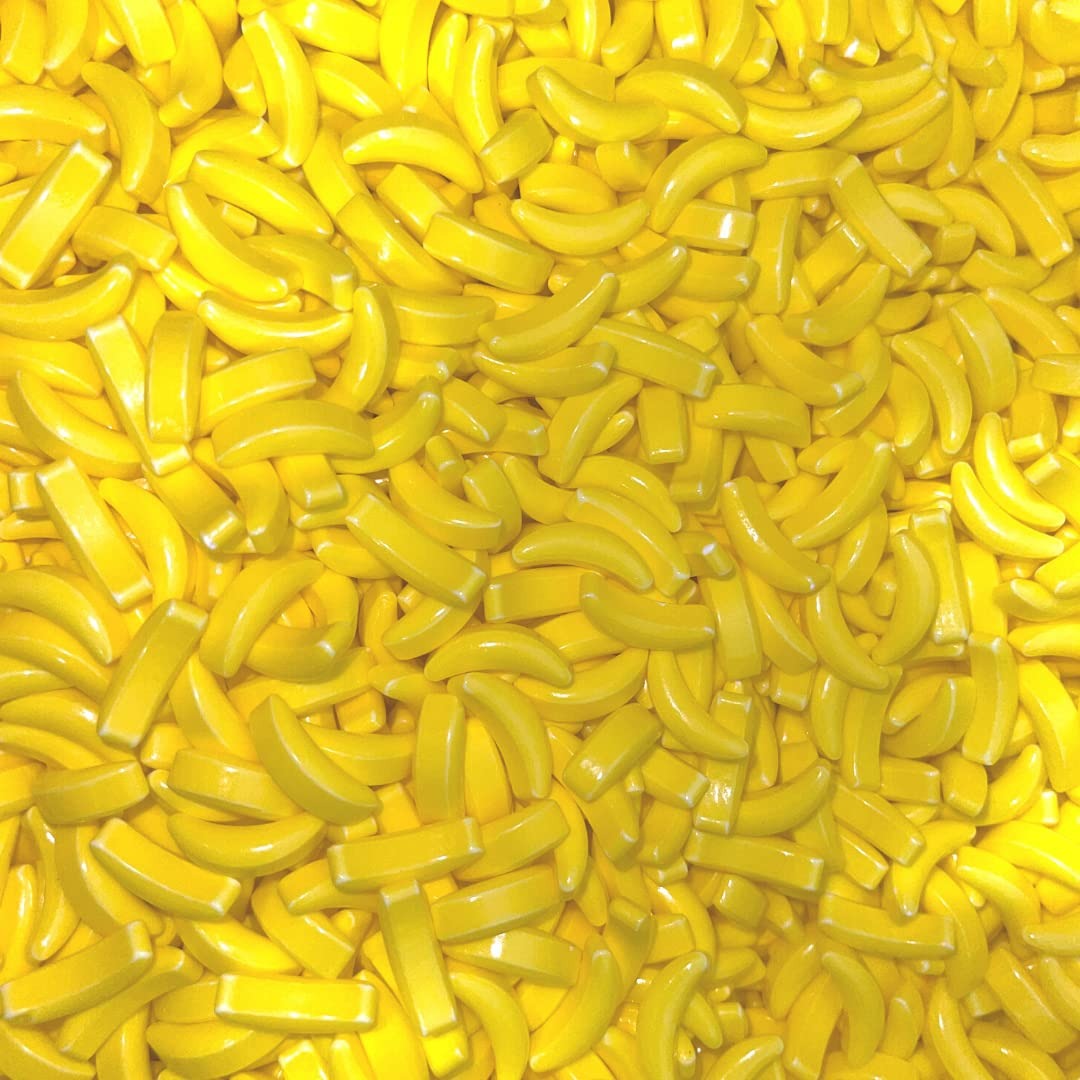
Item Name: Concord Confections 1 POUND BANANARAMA CANDY BULK RUNTS BANANA HEADS
Product Description: Sweet candy bananas! You'll go bananas for these hard little treats! Bananarama fofana... banana!
Value: 16.0
Unit: Ounce

Price: 6.76